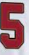
Number: 5